Guy Bradley

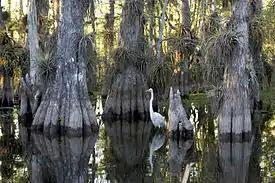
A great egret wades through a cypress grove.

In 1903, President Theodore Roosevelt created the first wildlife refuge in the United States, Pelican Island. Its first warden, Paul Kroegel, joined forces with Bradley to enforce the illegality of bird-hunting in Florida. By 1904, the various Audubon organizations had 34 wardens employed in ten states. Conservationist publications were optimistic that Bradley and other wardens would be successful in their enforcement; in AOU's January 1904 issue of "The Auk", an editor wrote: "The natives are beginning to realize that the birds are to be protected and that the wardens are fearless men who are not to be trifled with. The Bradleys have the reputation of being the best rifle shots in that vicinity and they would not hesitate to shoot when necessary."